Coachella Valley Firebirds

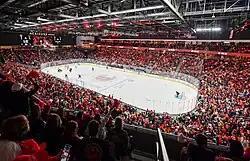
ice rink surrounded by stands filled with fans, hockey players on the ice

The Firebirds play their home games at Acrisure Arena, an 11,000-seat venue north of Palm Desert in the unincorporated area of Thousand Palms, California. The arena hosted its first game on December 18, 2022, after a year of construction at an estimated cost of $290 million. During the 2023 Calder Cup playoffs, the Firebirds established an American Hockey League record for total playoff attendance with 138,053 fans attending 16 postseason games.